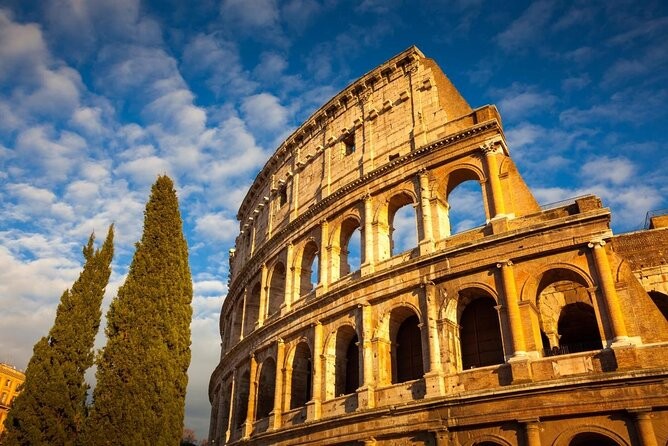
Landmark: Roman Colosseum